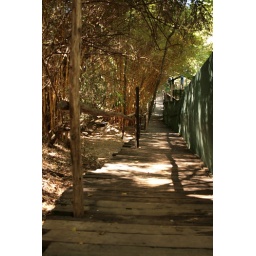
this would take us to our tent, the main bridge over the water-lilly lake was given a facelift